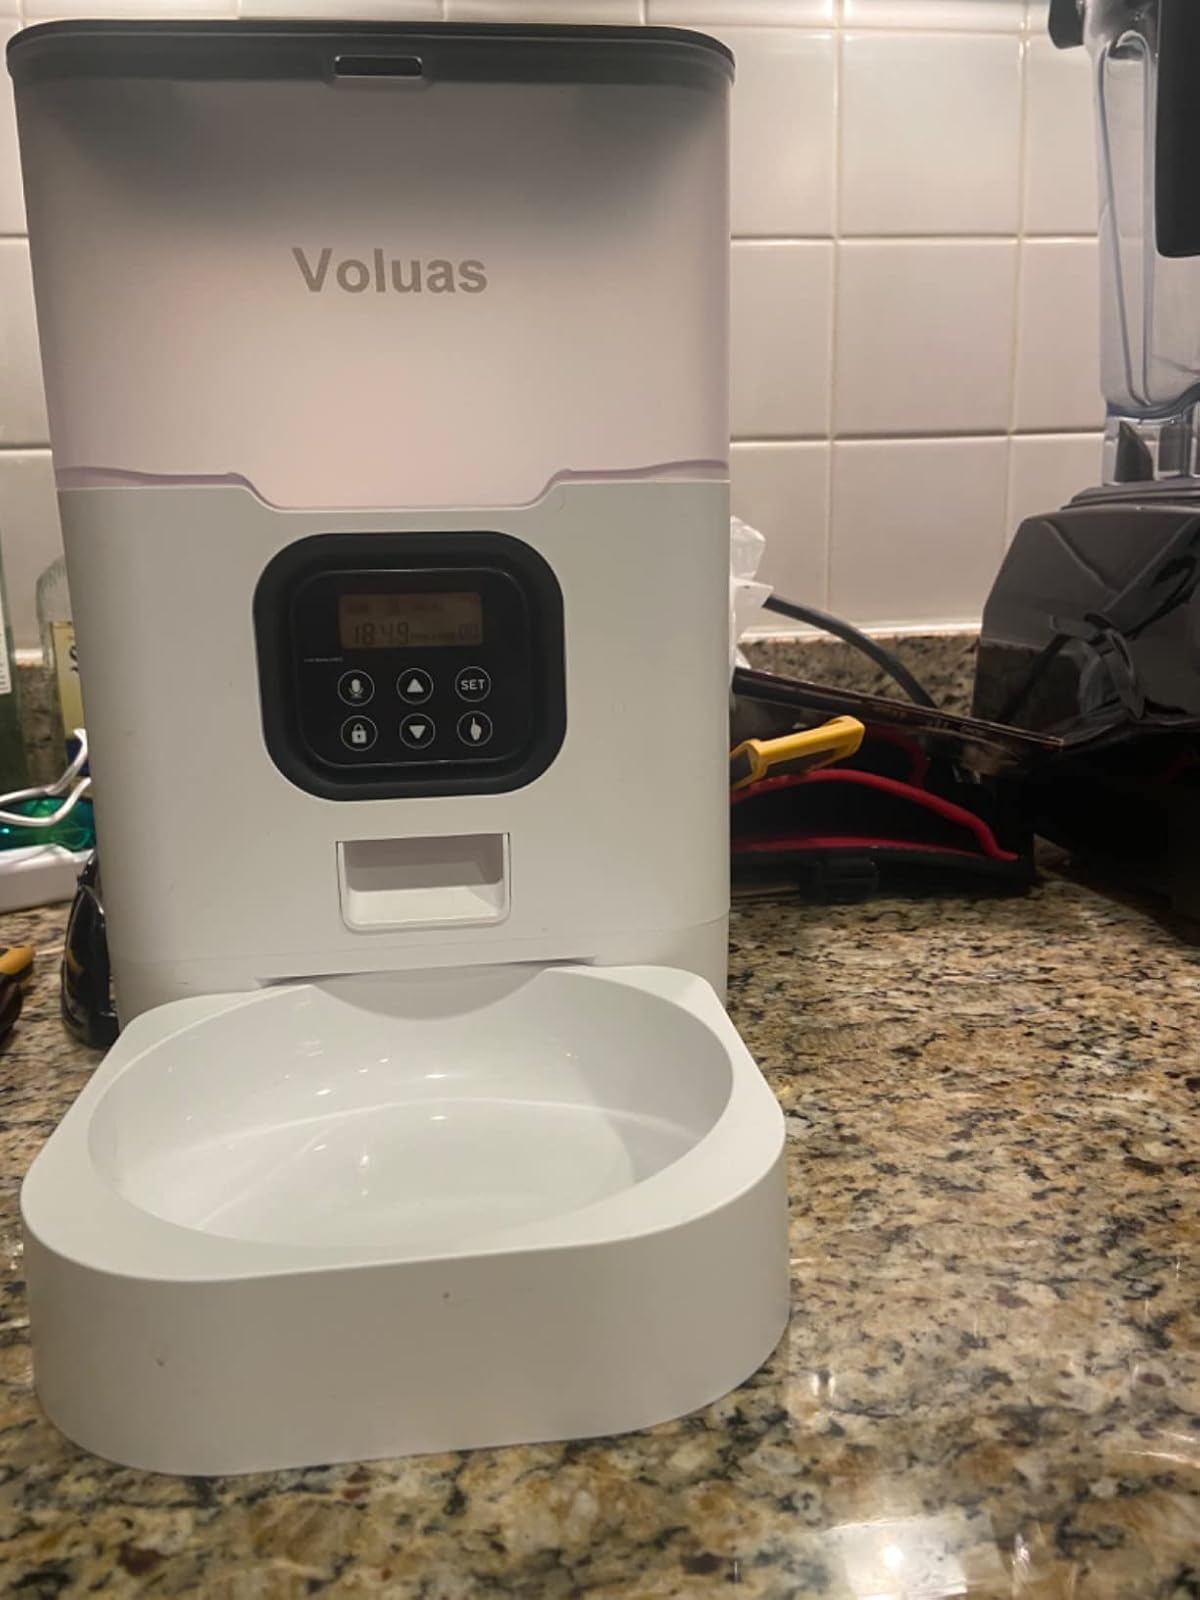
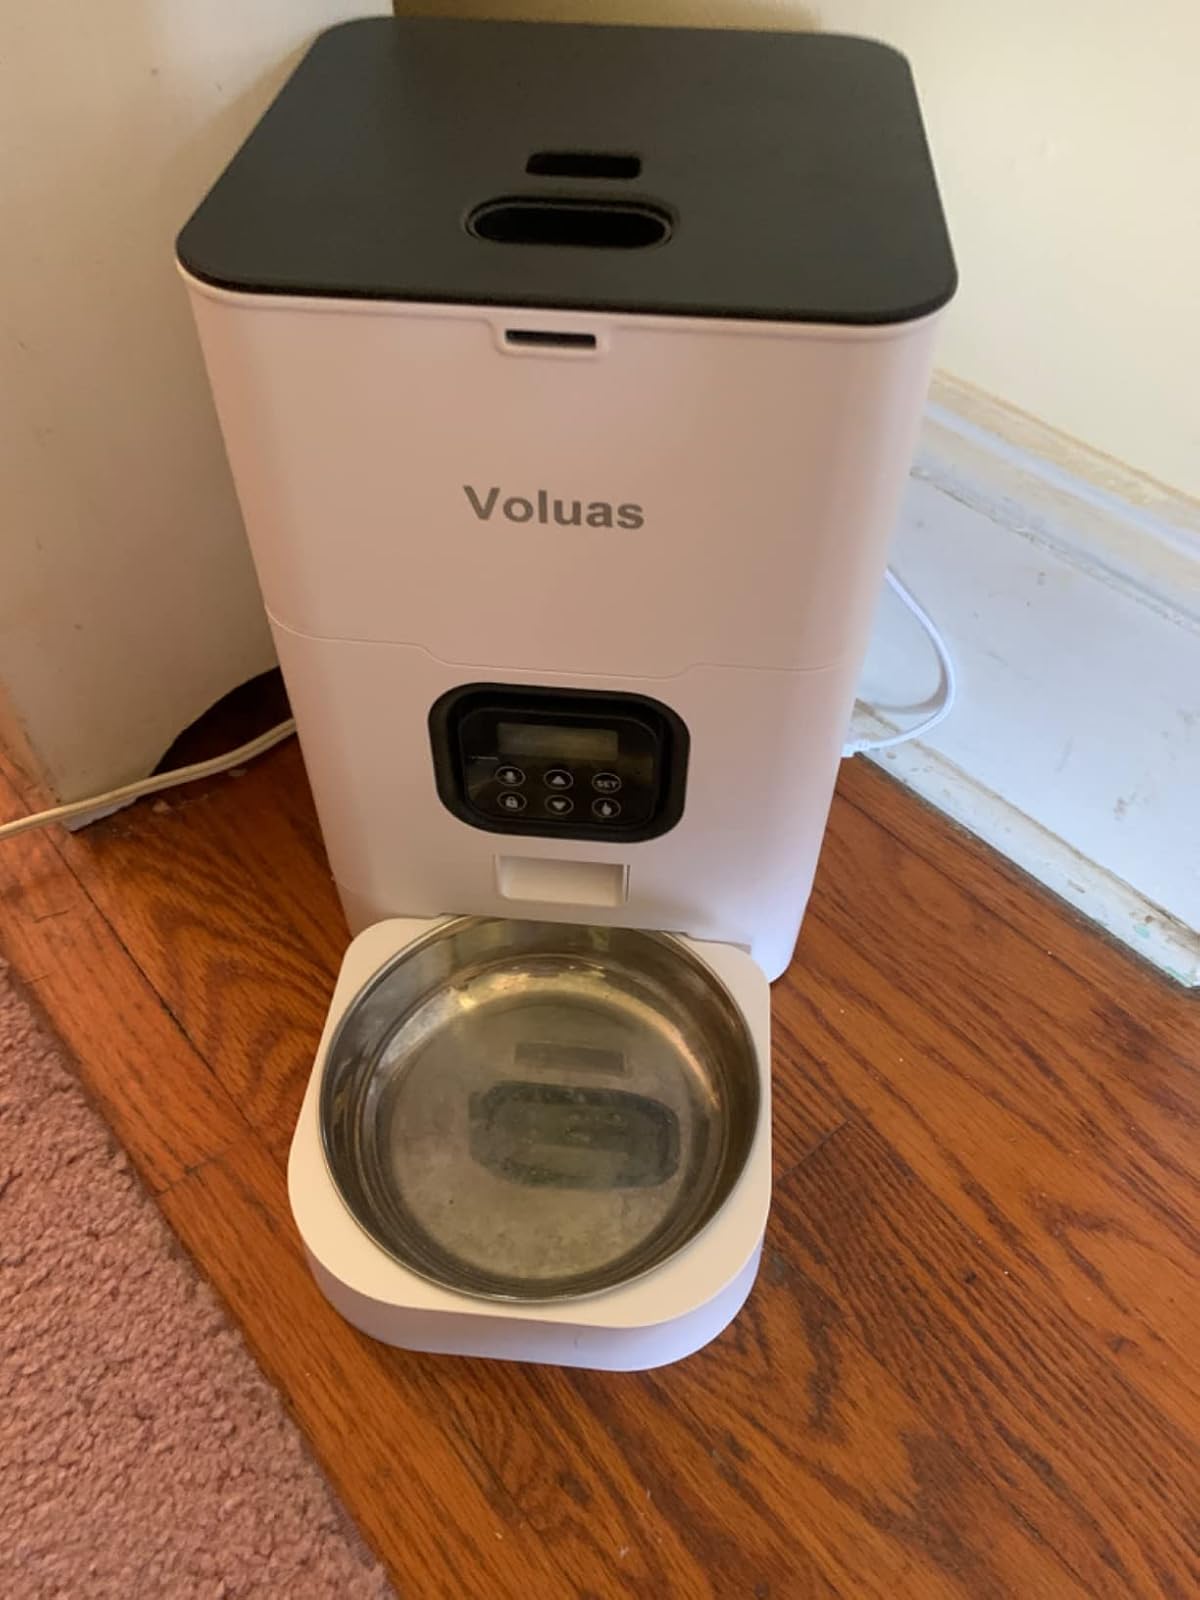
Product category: items_feeder
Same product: no